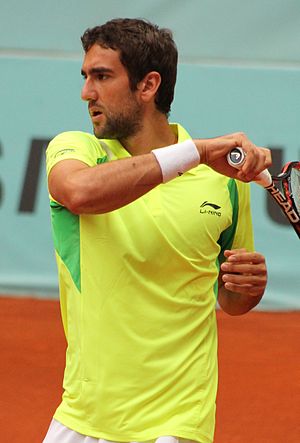
Marin Čilić
Marin Čilić er en Bosnisk tennisspiller, der blev professionel i 2005. Han har igennem sin karriere vundet fem singletitler, og hans højeste placering på ATP's verdensrangliste er en 9. plads, som han opnåede i februar 2010.